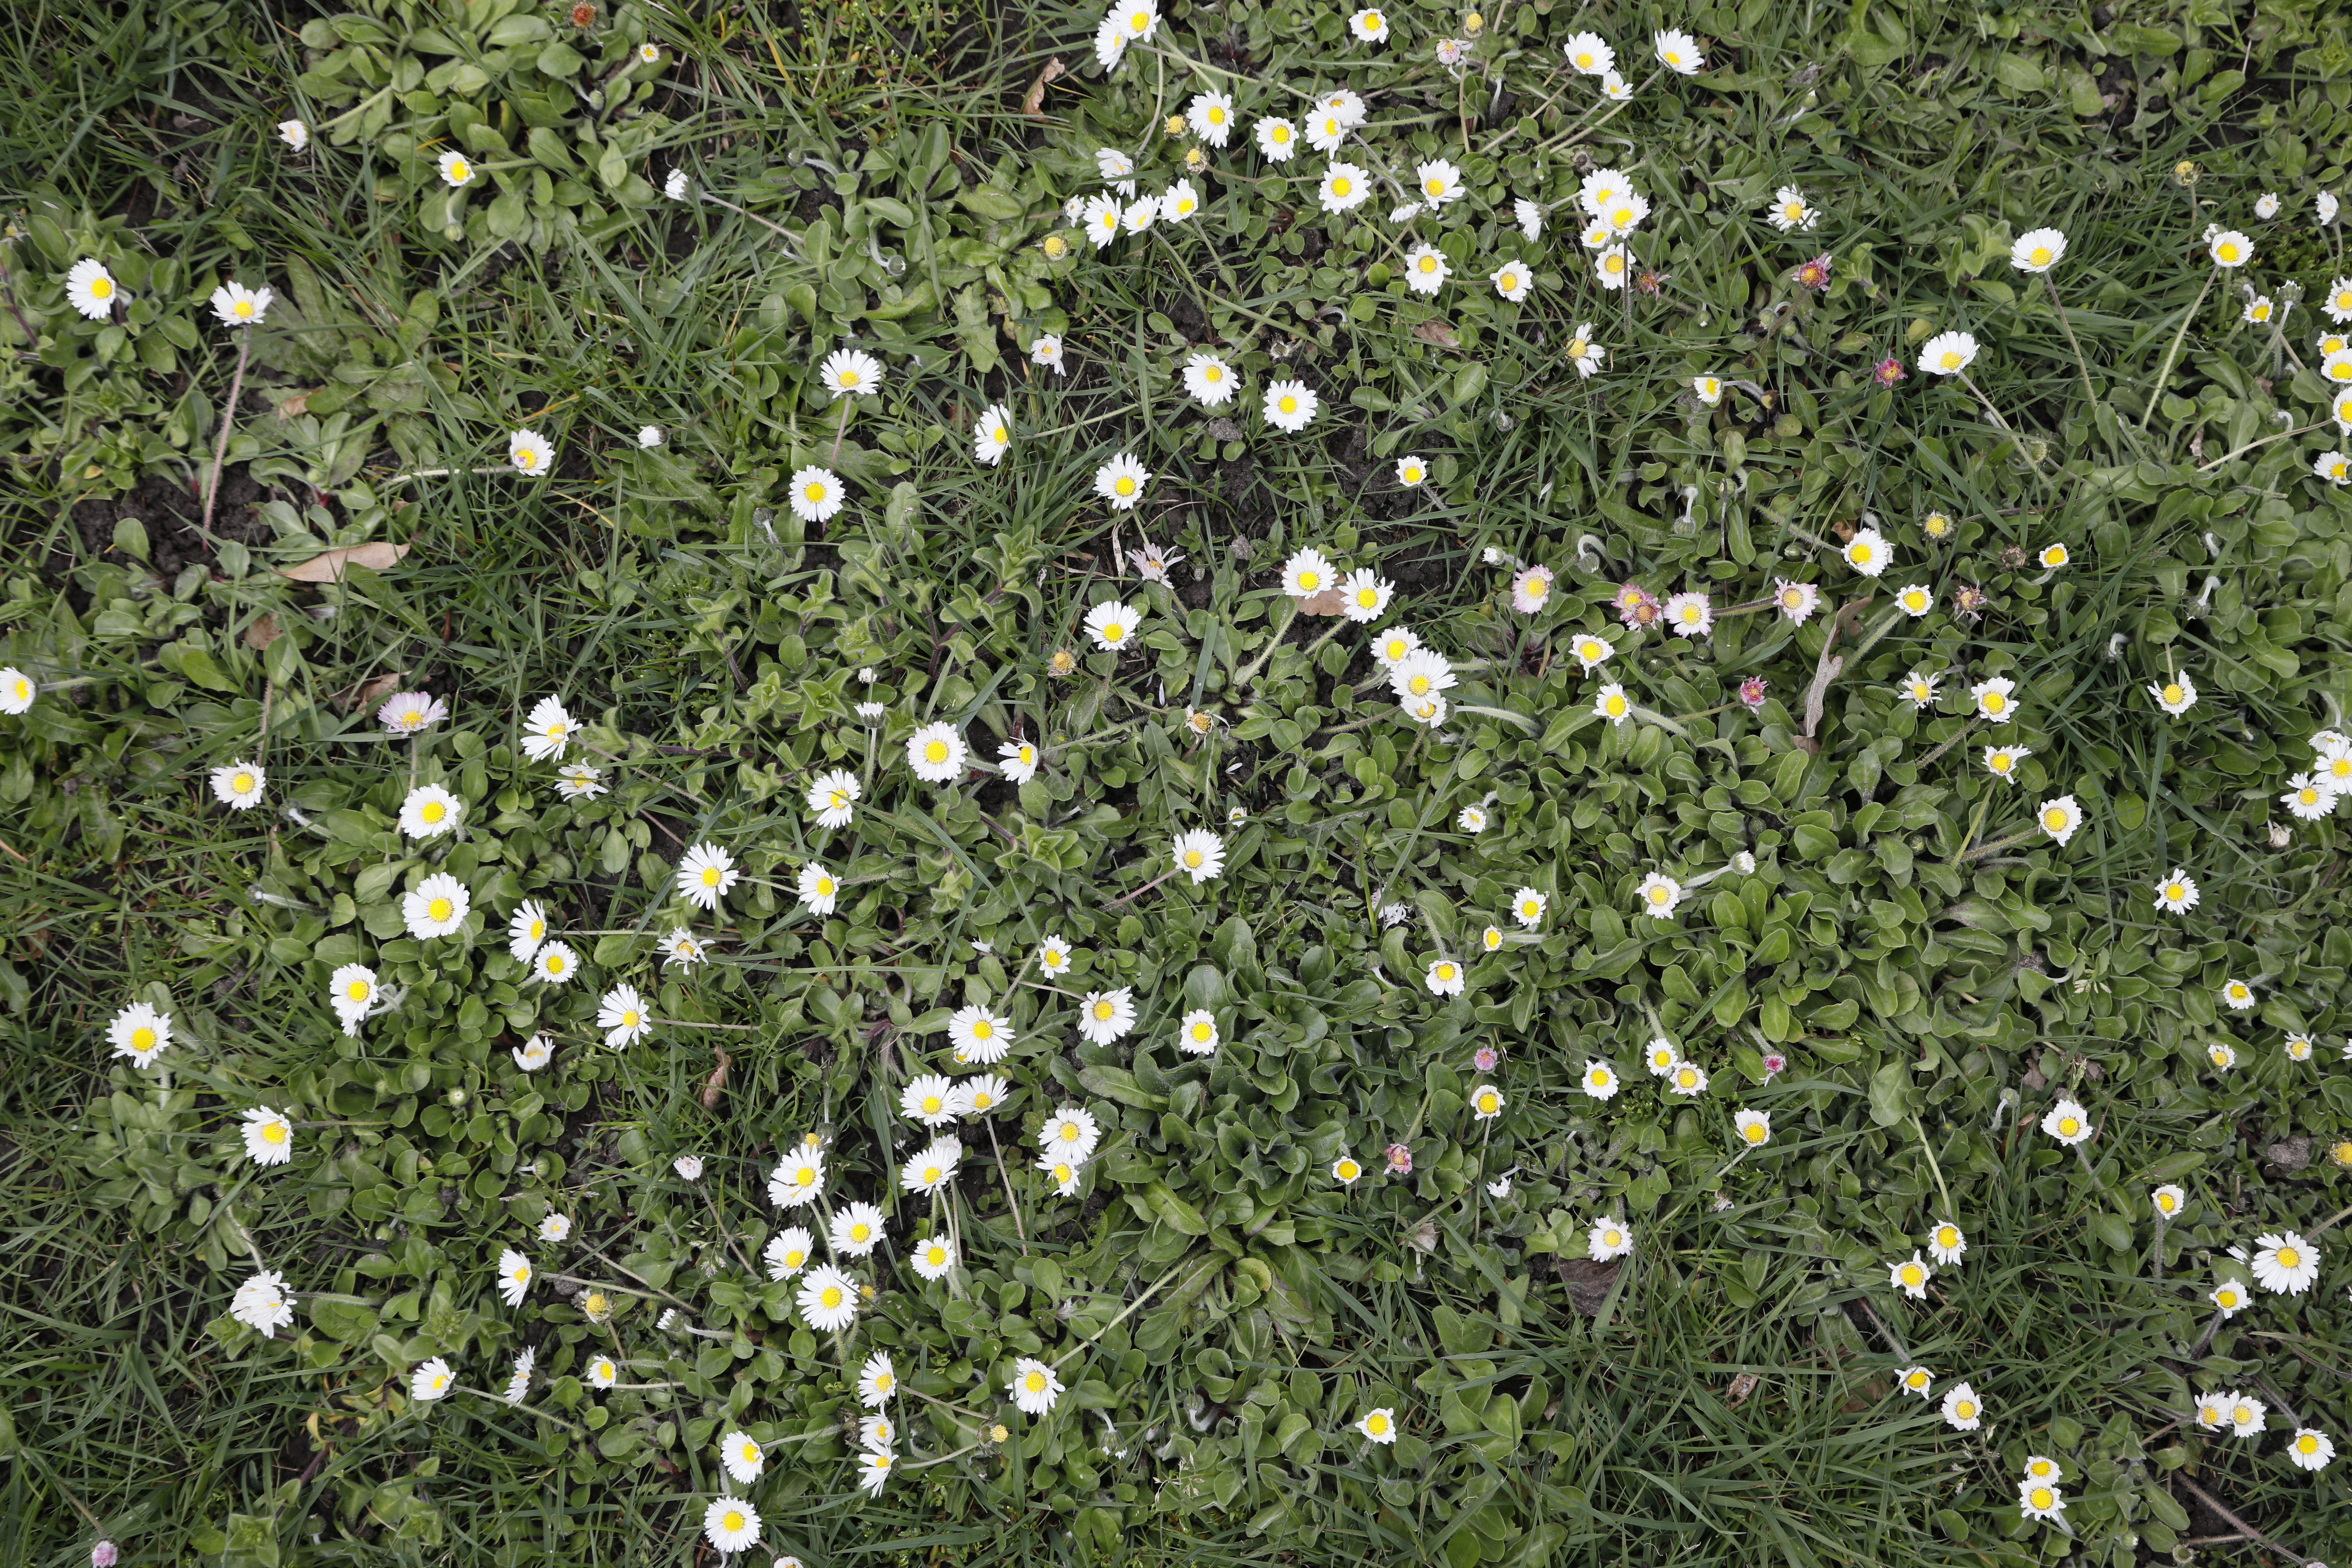
Plant species: Bellis perennis